Keith Flowers

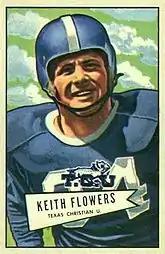
Flowers on a 1952 Bowman football card

Keith Duane Flowers (April 24, 1930 – November 12, 1993) was an American professional football player who played one season in the National Football League (NFL) with the Detroit Lions and Dallas Texans. He was selected by the Lions in the eleventh round of the 1952 NFL draft after playing college football at Texas Christian University.